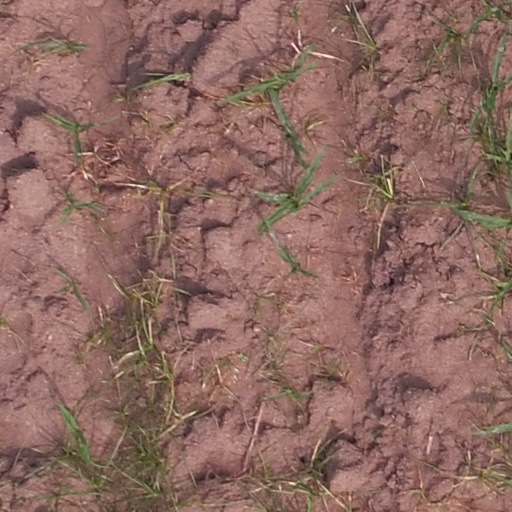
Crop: maize; corn